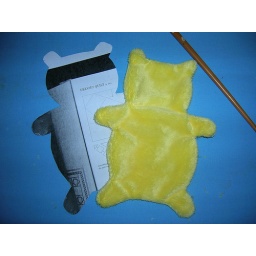
little yellow bear in progress